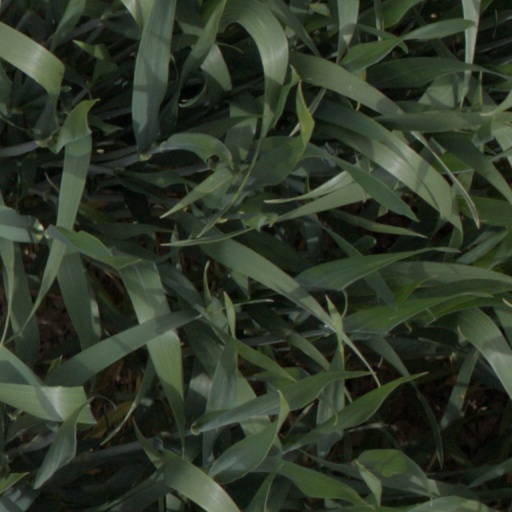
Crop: wheat